Aegviidu

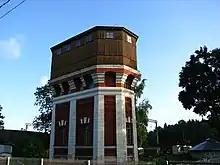
Aegviidu water tower

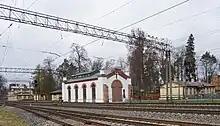
Aegviidu locomotive depot

The Tallinn-Aegviidu railway line saw further development, with the first electrified train between Kehra and Aegviidu running on August 3, 1978, and the second pair of rails from Aegviidu to Kehra and Lehtse laid in 1987 and 1991, respectively. The electrified part of the Tallinn-Tapa railway terminates roughly halfway between Aegviidu and Nelijärve railway stations. The new Stadler FLIRT trains began servicing the Tallinn-Aegviidu line on July 1, 2013.